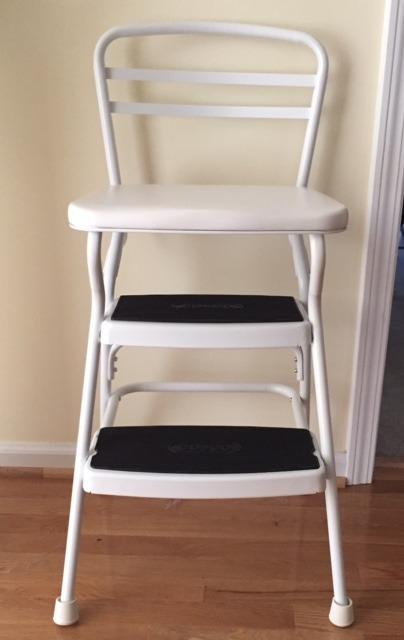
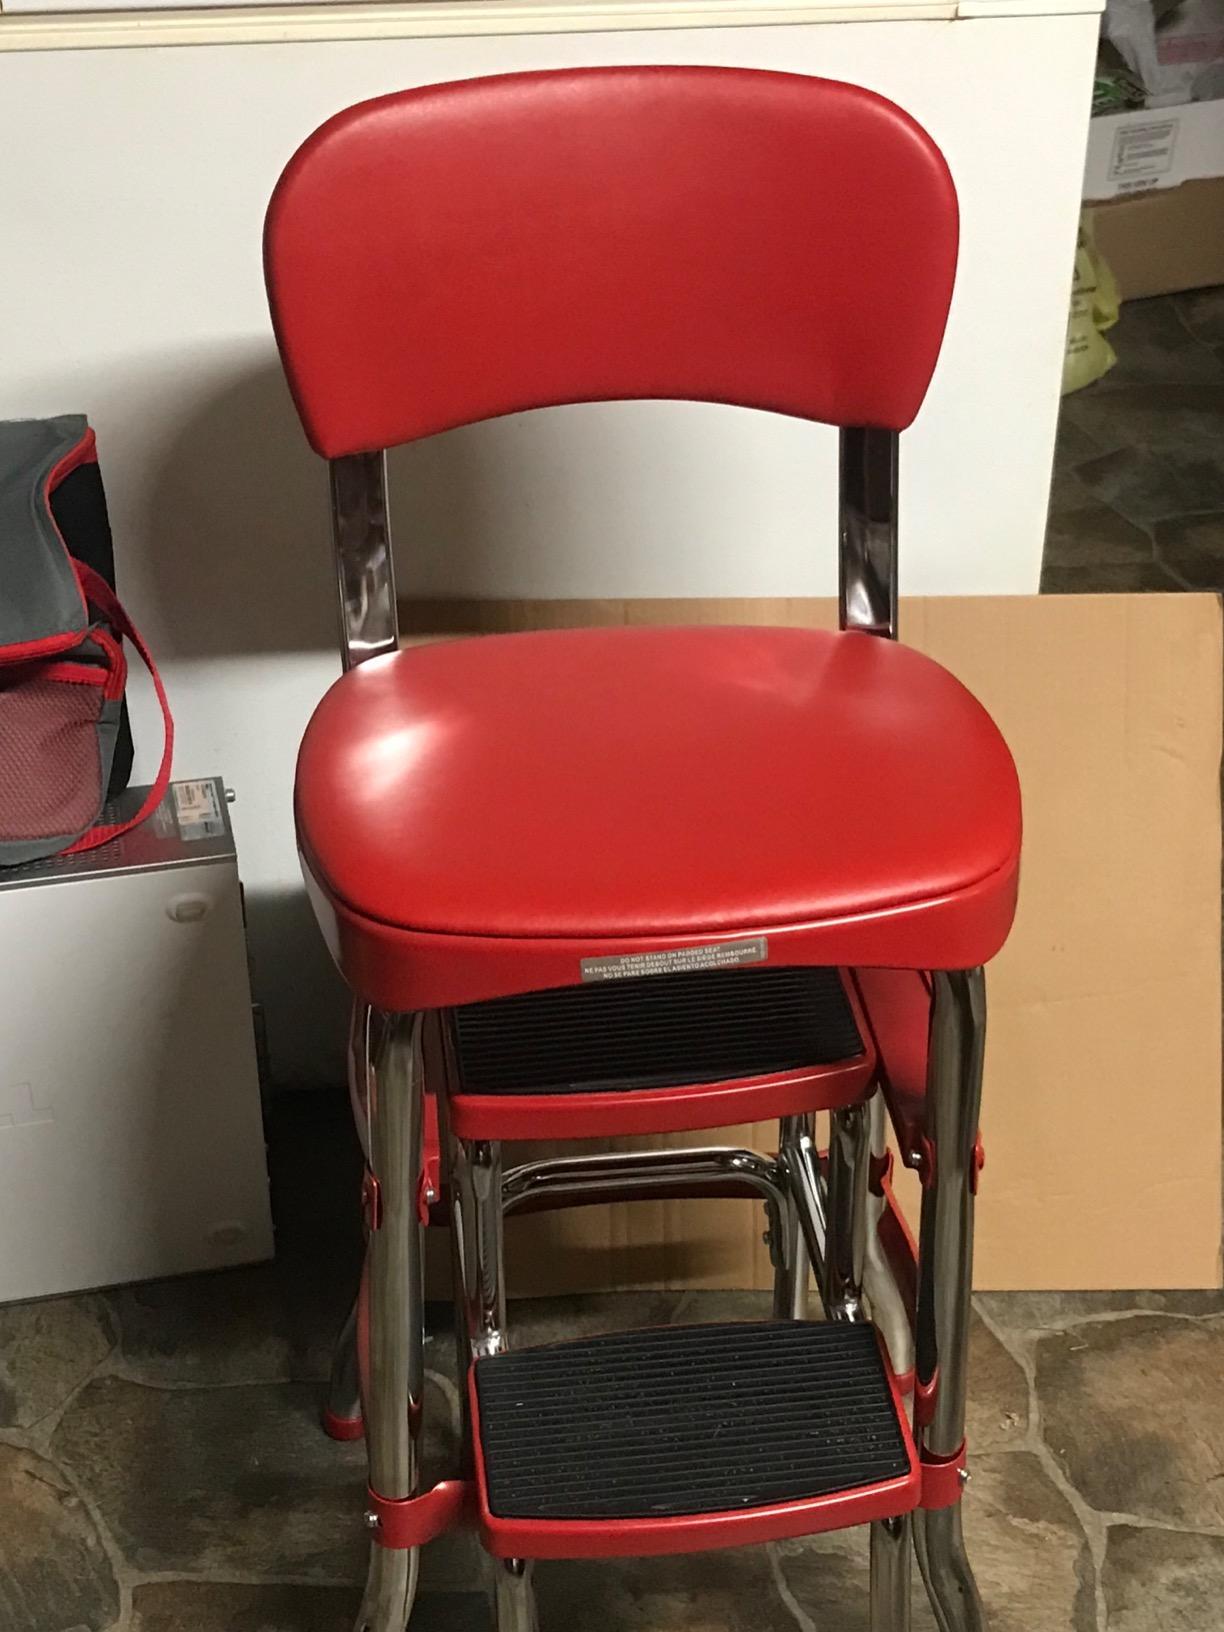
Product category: items_chair
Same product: no